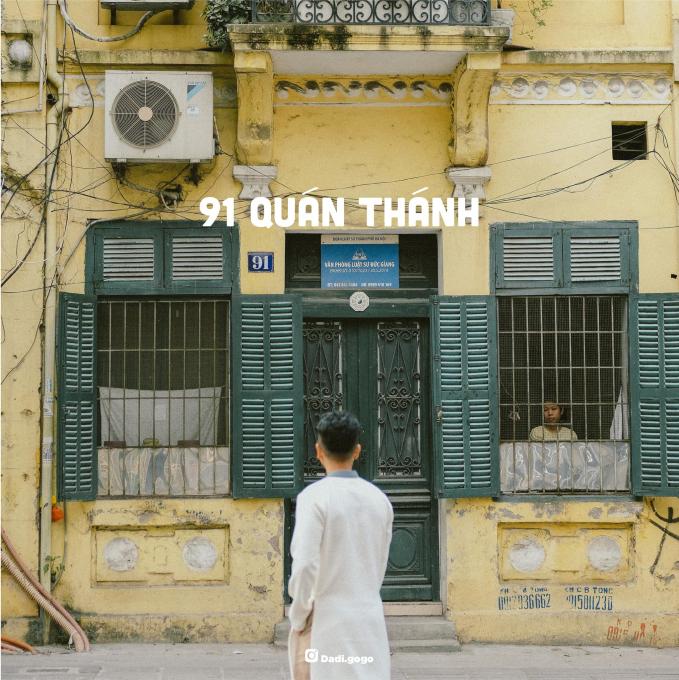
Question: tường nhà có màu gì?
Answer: tường nhà có màu vàng